Cub Scouts (The Scout Association)

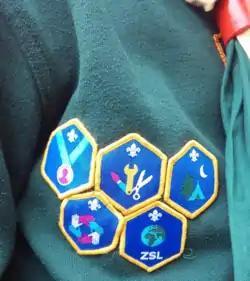
A Cub Scout wearing five of the 2015 Challenge awards.

In common with other sections in Scouting, Cub Scouts earn badges to be sewn onto their uniform to recognise and represent achievements during their time in the Cub pack. A number are core badges which are often earned by members as part of their time in the section.